WMT (AM)

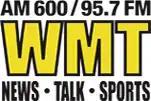
WMT logo when simulcasting on 95.7 FM

WMT has always maintained at full service staff of newscasters, agriculture reporters and sportscasters. From the 1950s to the 1980s, it played middle of the road music. It was also affiliated with CBS Radio News for world and national coverage. By the 1990s, it had eliminated all music programming and became a talk radio station. In the early 2010s, it switched its network to Fox News Radio.